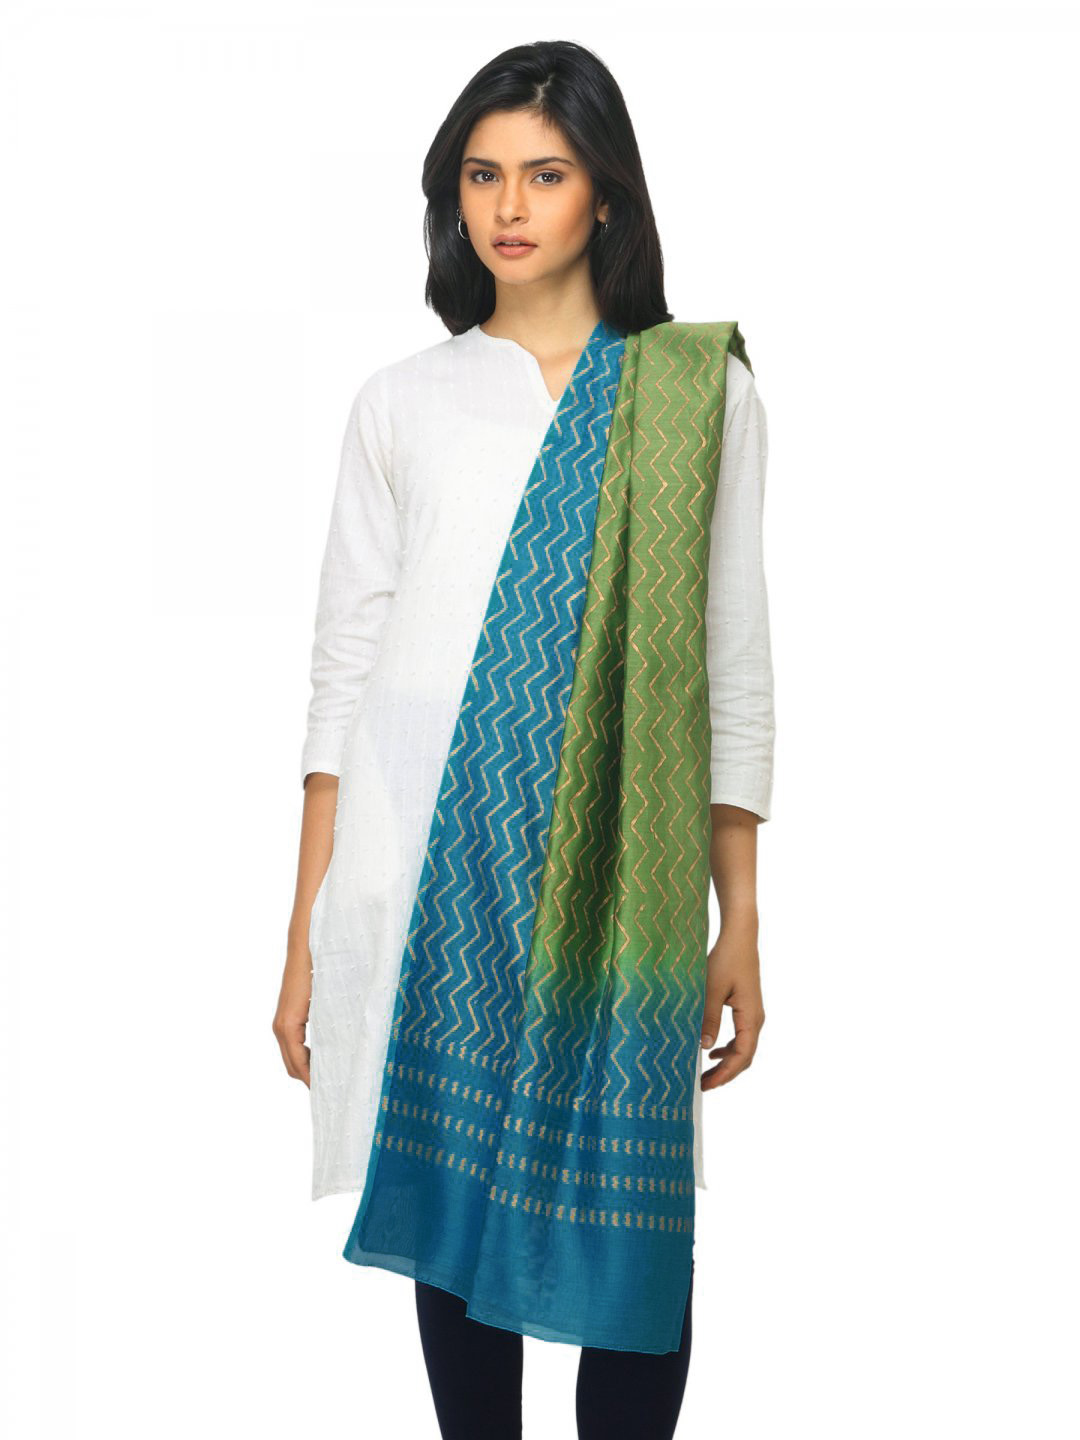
Fabindia Women Blue Chanderi Dupatta
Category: Apparel / Topwear / Dupatta
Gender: Women
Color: Blue
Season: Summer 2012
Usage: Ethnic